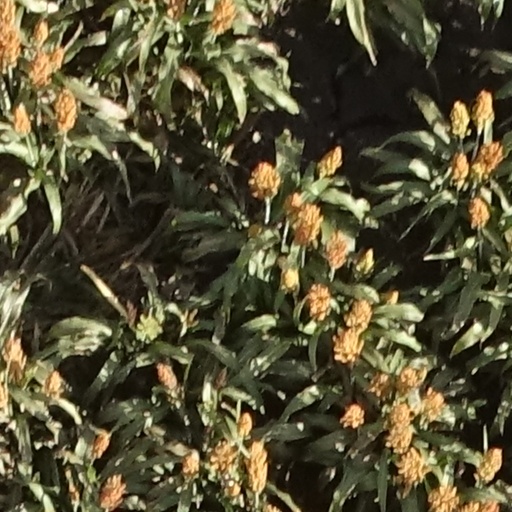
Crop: sorghum